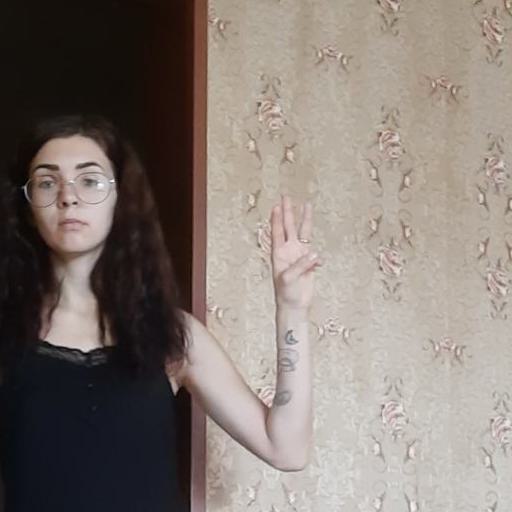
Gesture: three